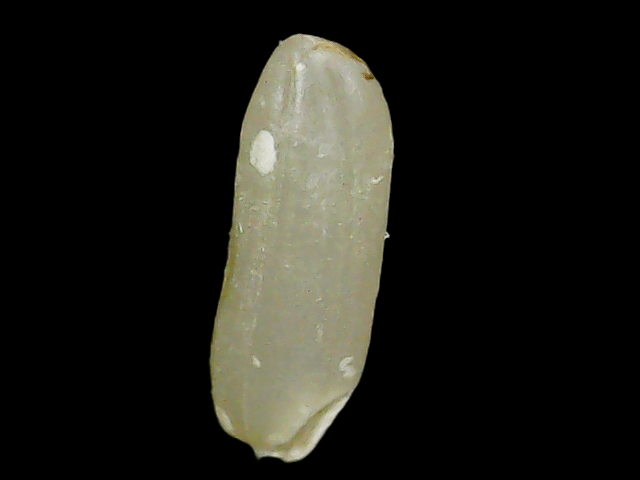
Rice variety: Binadhan26